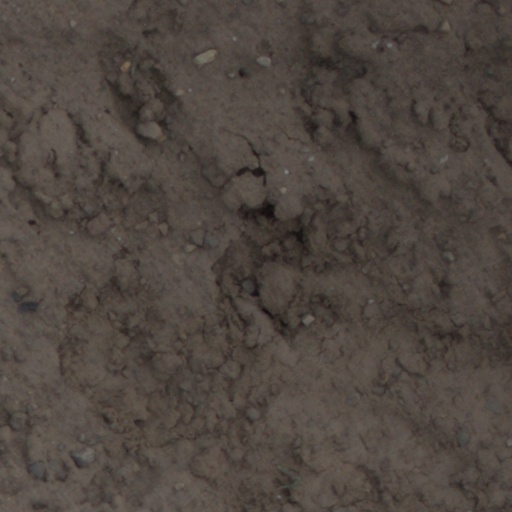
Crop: wheat